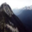
Label: mountain